History of the French Communist Party

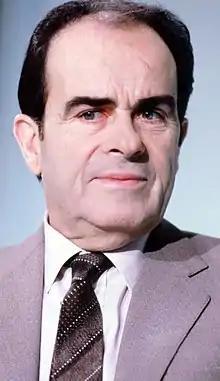
Georges Marchais, leader 1972–1994

The PCF remained isolated thereafter until François Mitterrand's electoral victory in 1981. It thus began to pursue a more militant policy, alienating it SFIO and prompting divisions and tensions on the French left. The PCF fell back on its union activities, at a time when the PCF tightly controlled the General Confederation of Labour (CGT), one of the largest and most militant unions in France.